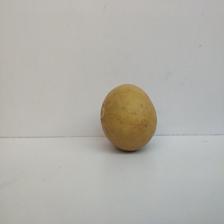
Size: Large